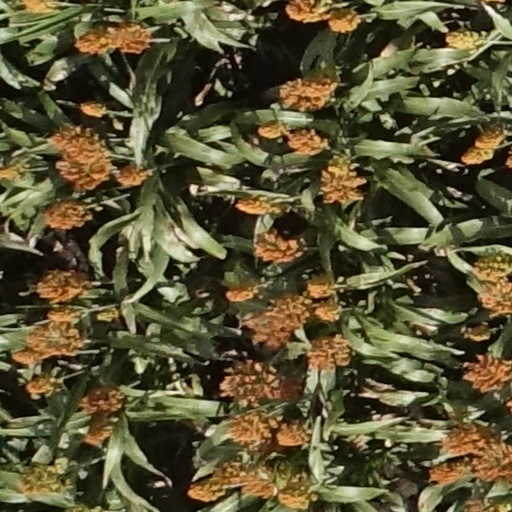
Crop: sorghum